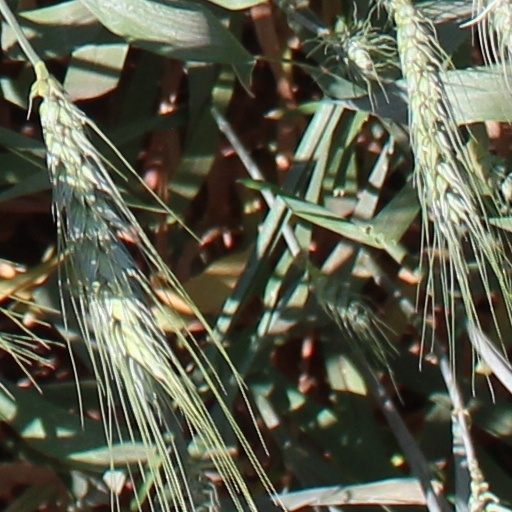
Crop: wheat